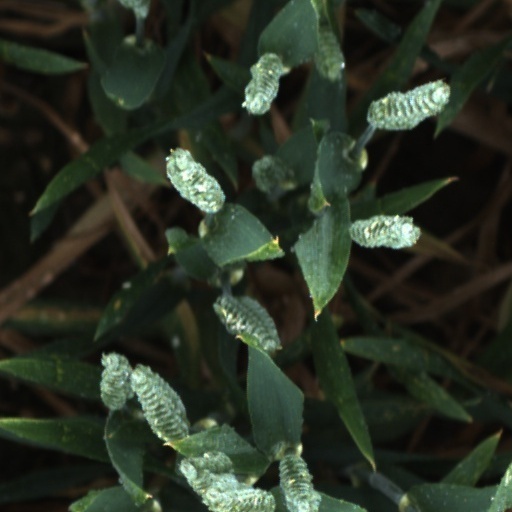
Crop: wheat